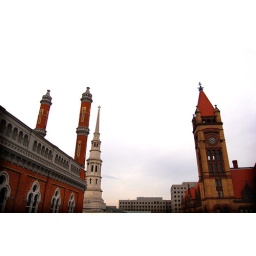
Okay, three spires and a clock tower in downtown Cincinnati.